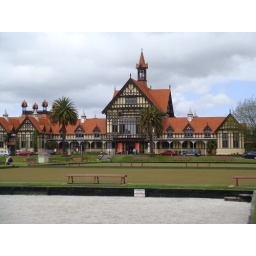
Meeting house (most photographed building in NZ)